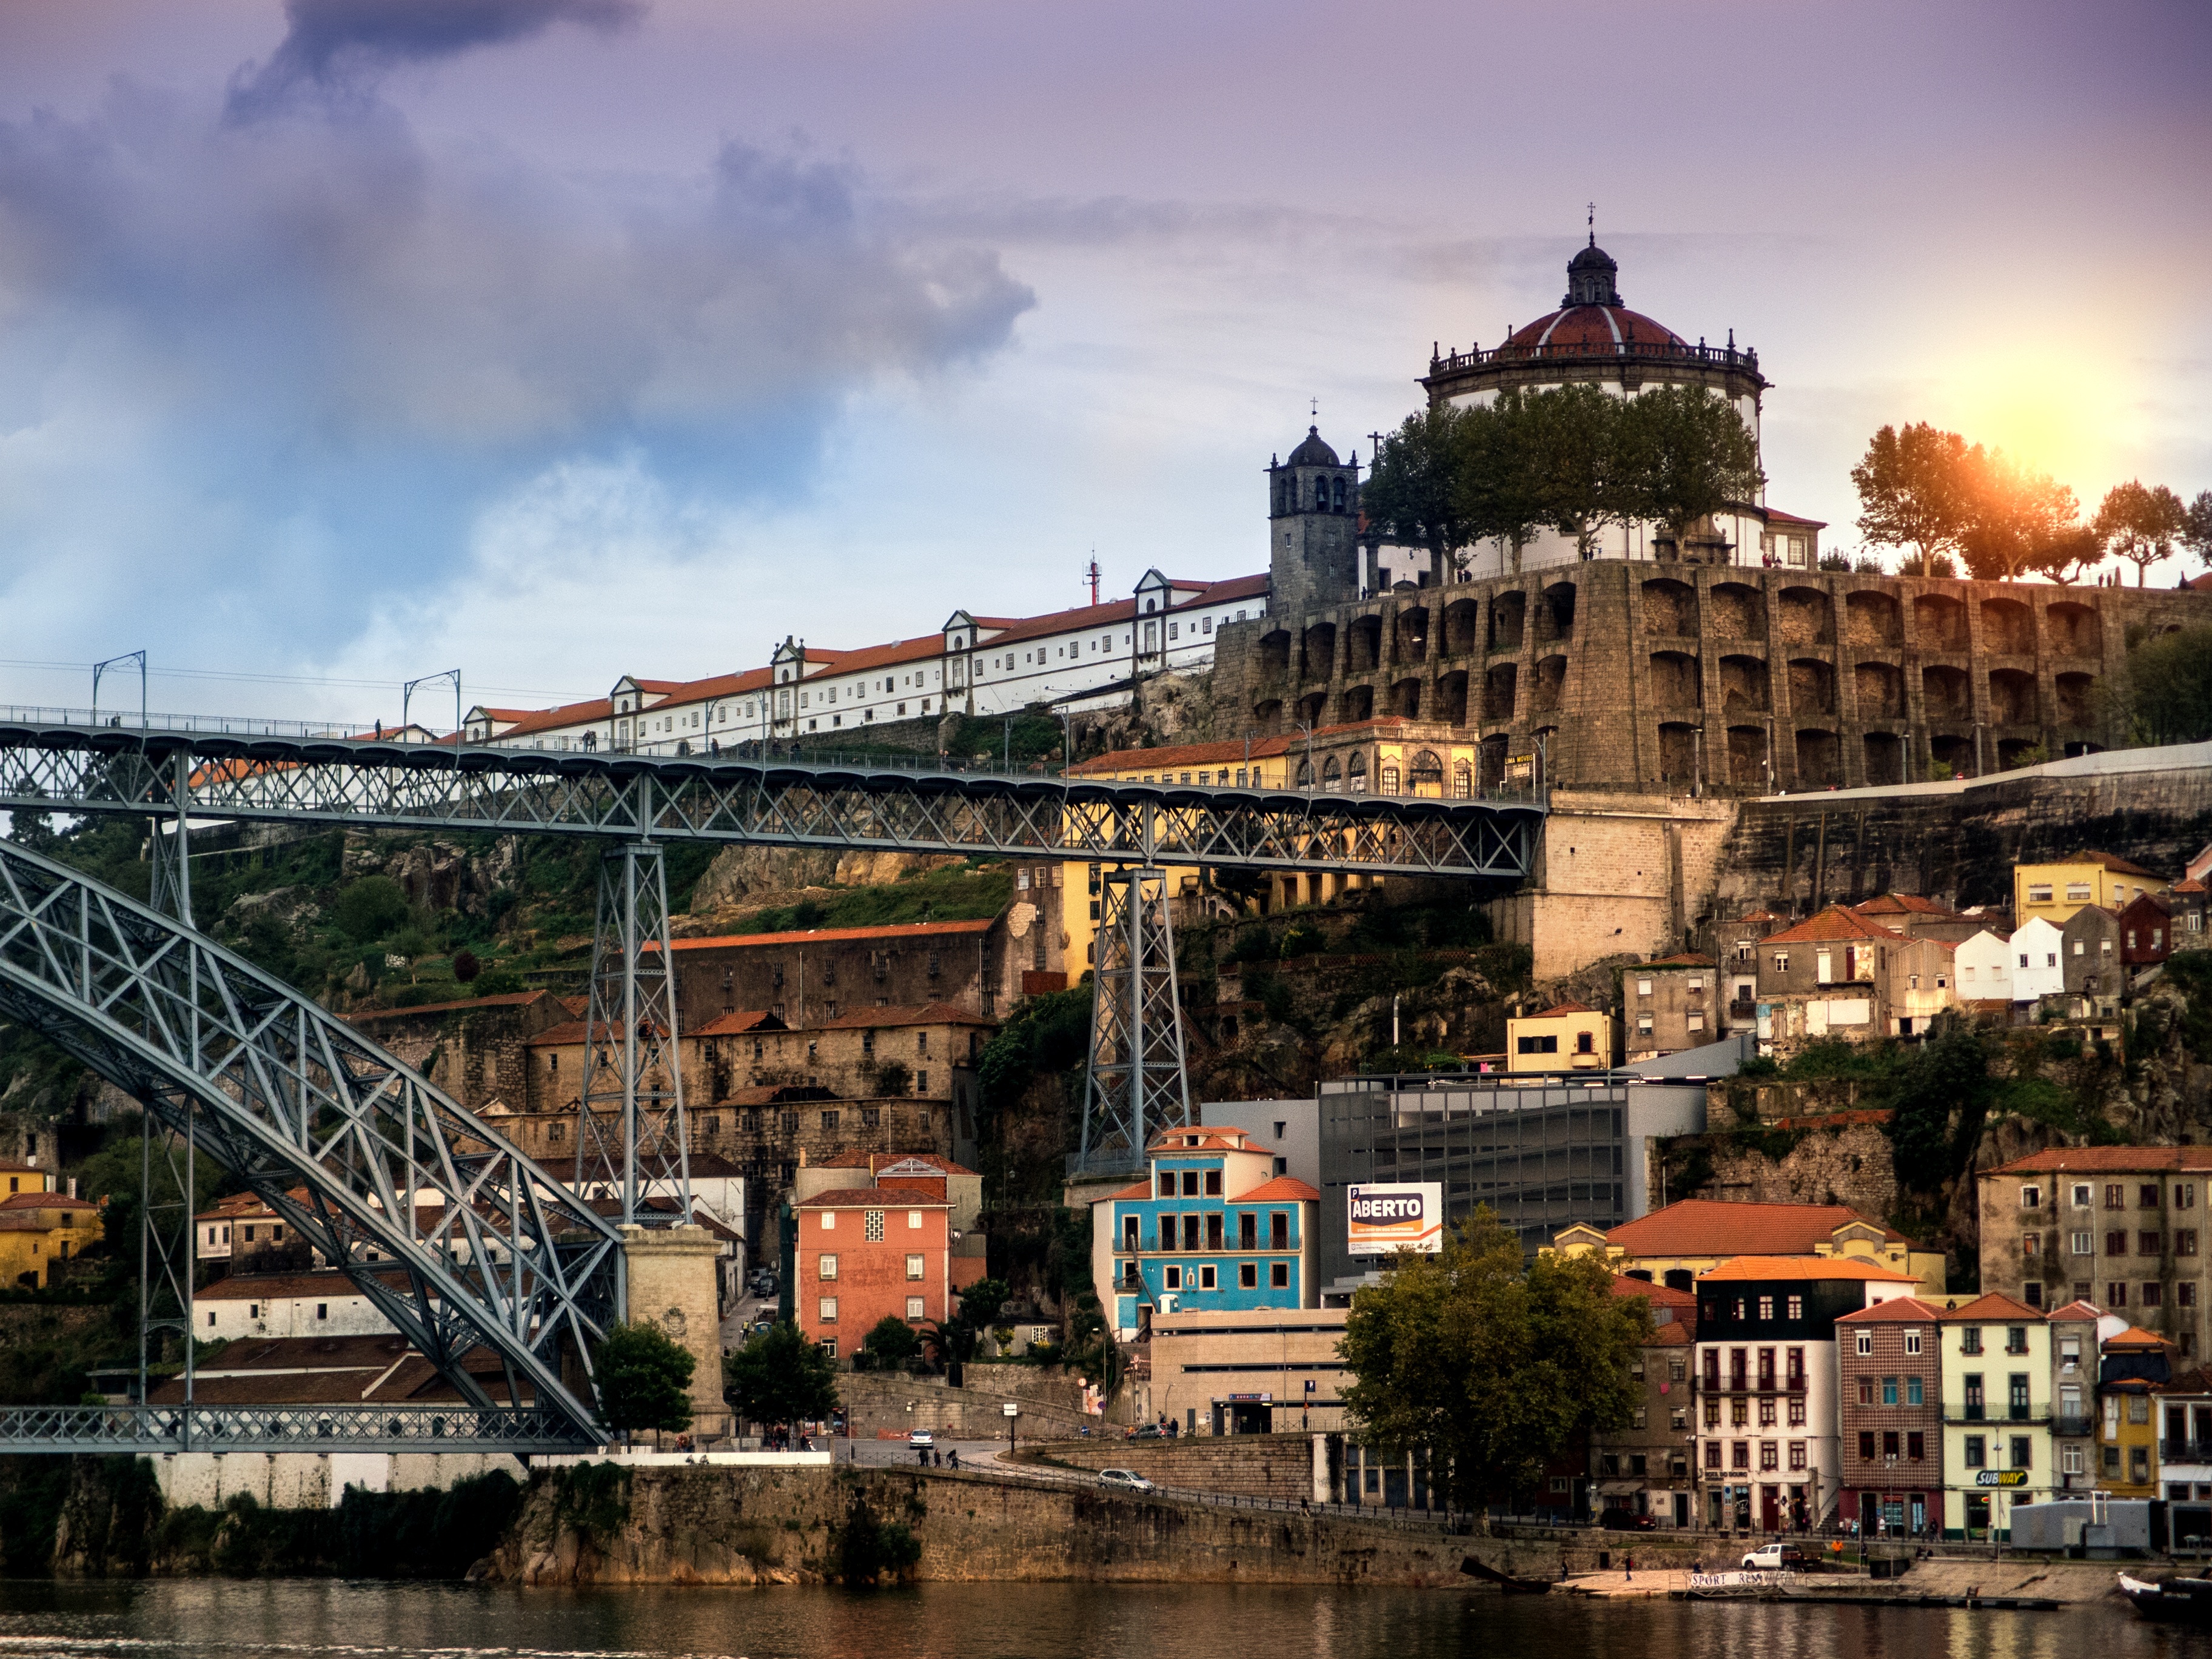
landscape, horizon, sun, sunset, bridge, skyline, shore, city, urban, river, cityscape, dusk, transport, evening, twilight, spring, reflection, vehicle, landmark, tourism, waterway, clouds, boats, backlight, portugal, silhouettes, afternoon, porto, urban area